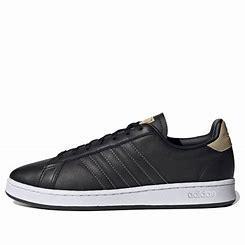
Brand: adidas
Model: NEO Grand Court Skate